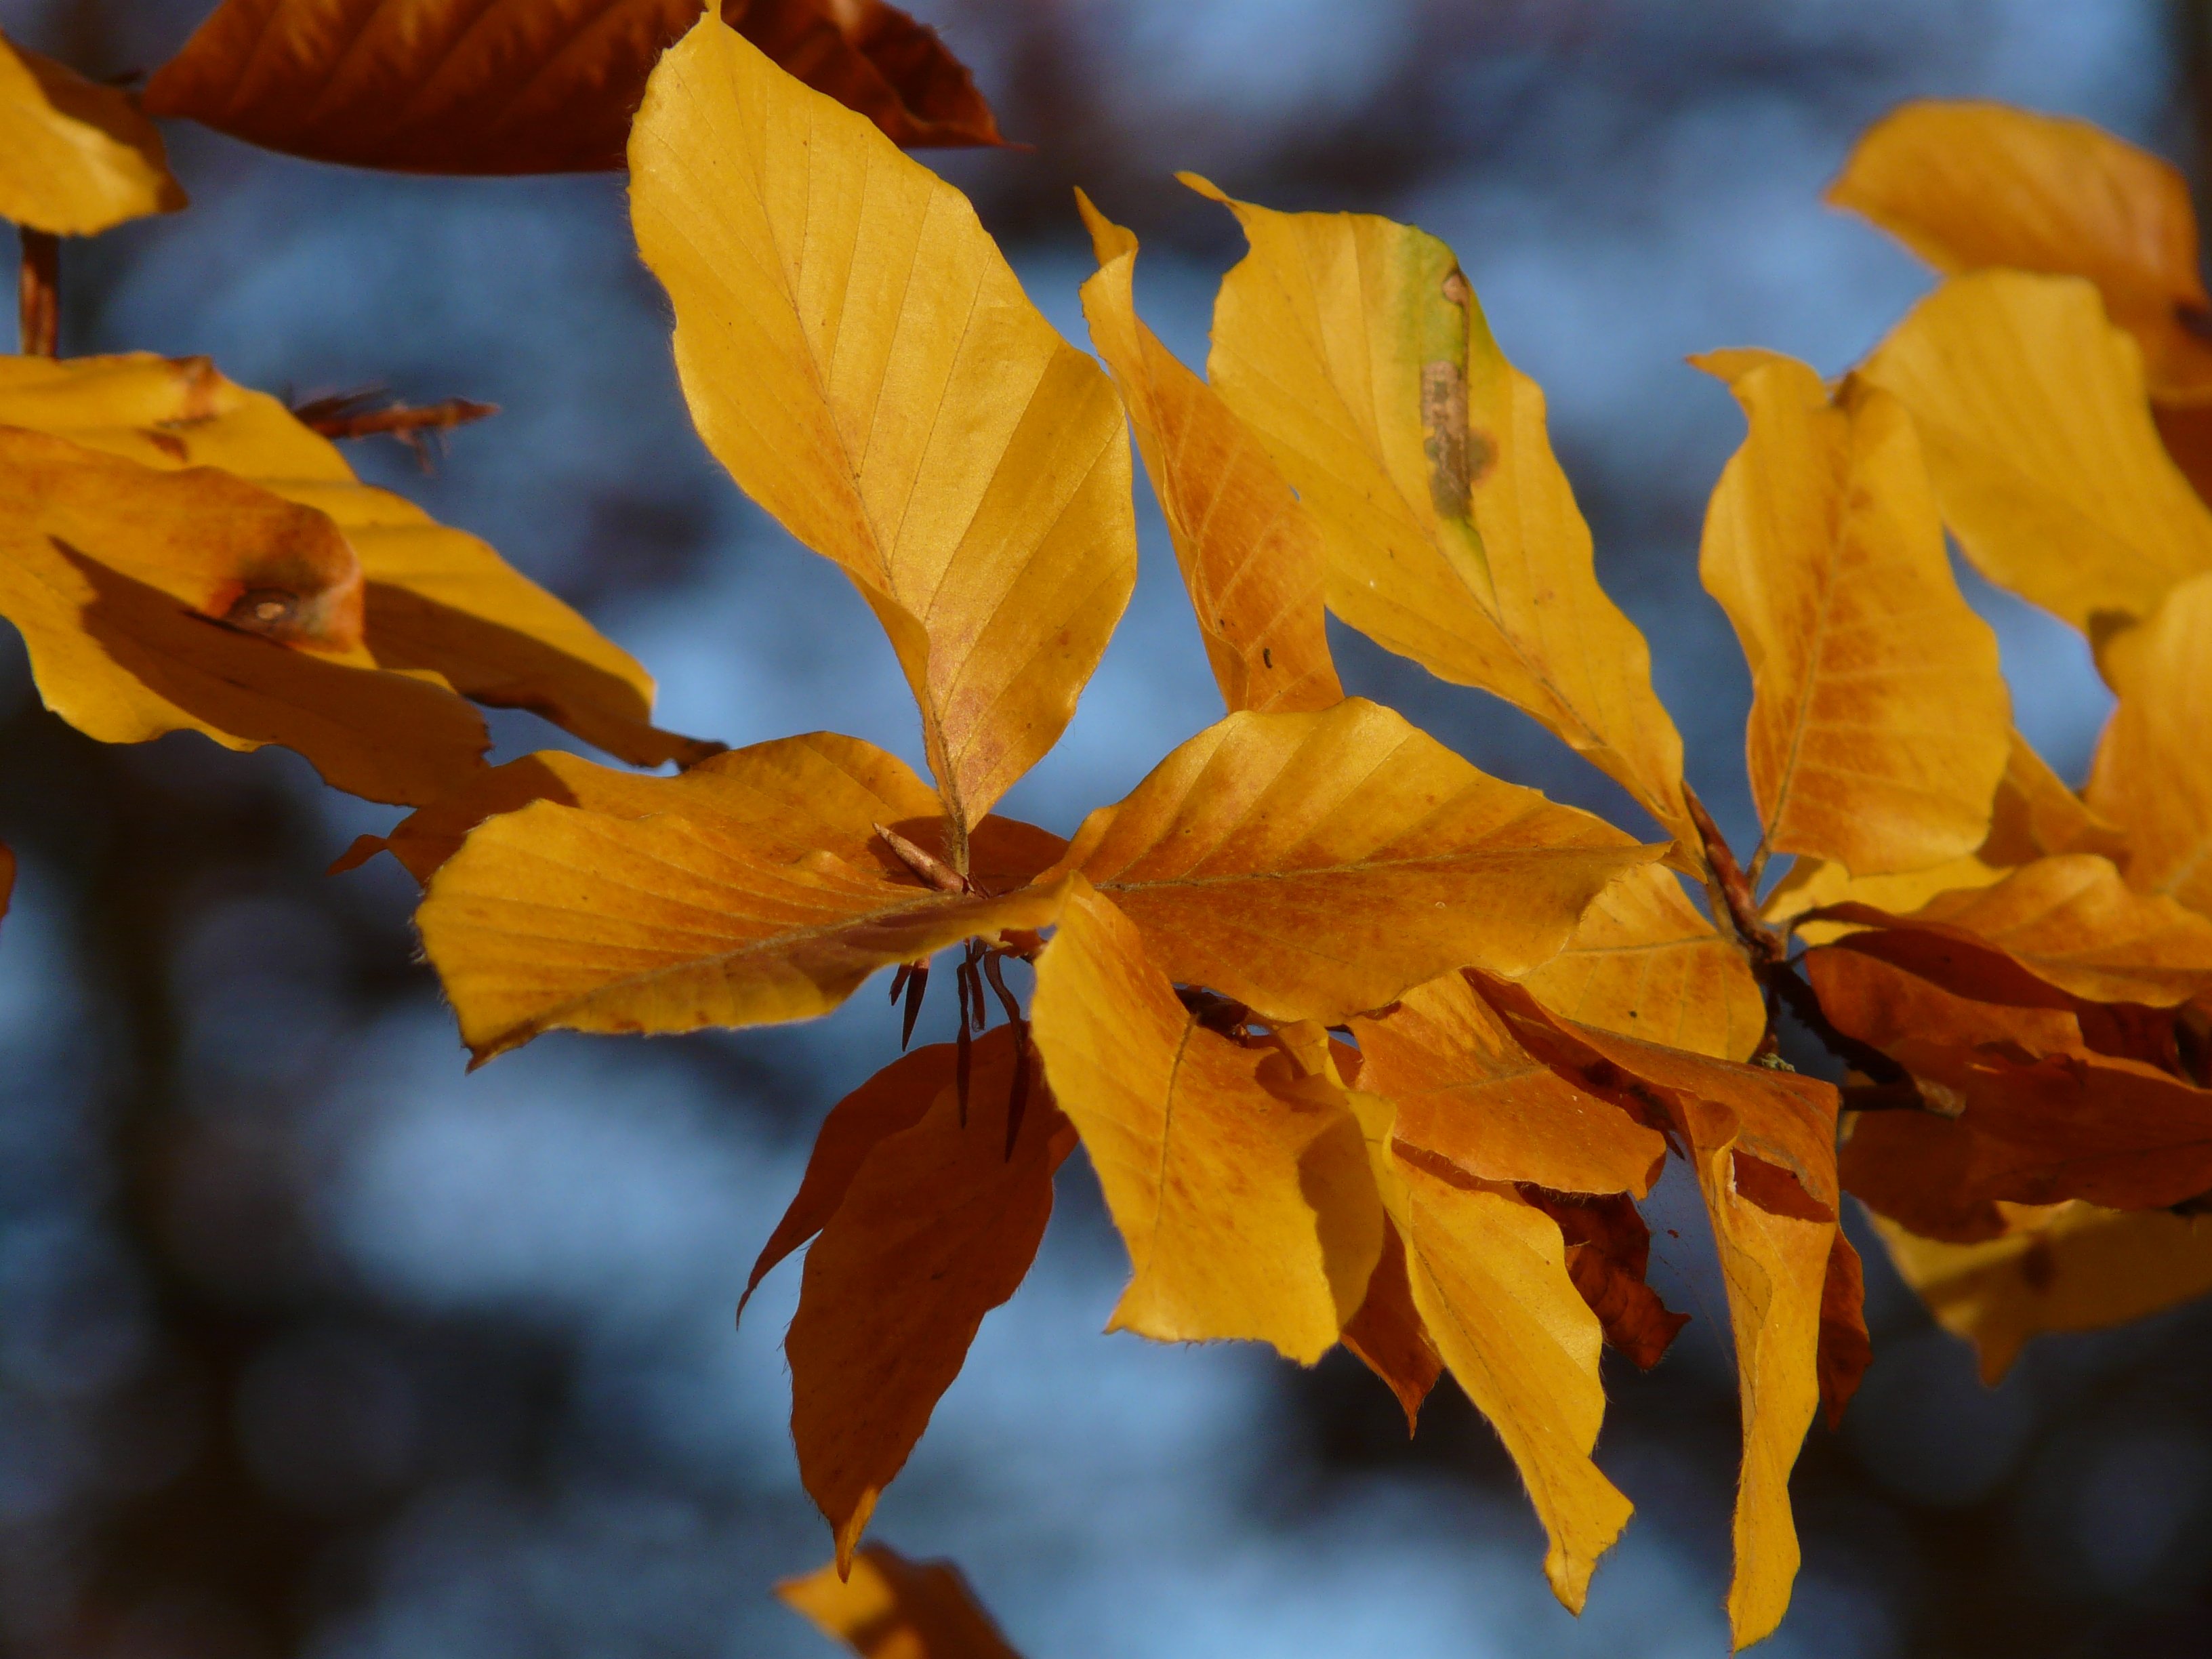
tree, forest, branch, plant, sun, sunlight, leaf, flower, golden, color, autumn, colorful, yellow, season, maple tree, maple leaf, close up, deciduous tree, leaves, bright, deciduous, october, fall foliage, autumn forest, golden autumn, beech, back light, macro photography, golden october, flowering plant, fagus sylvatica, maidenhair tree, fagus, plant stem, woody plant, land plant